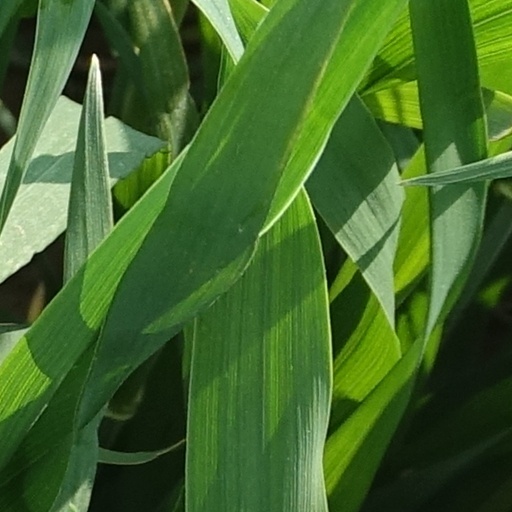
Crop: wheat